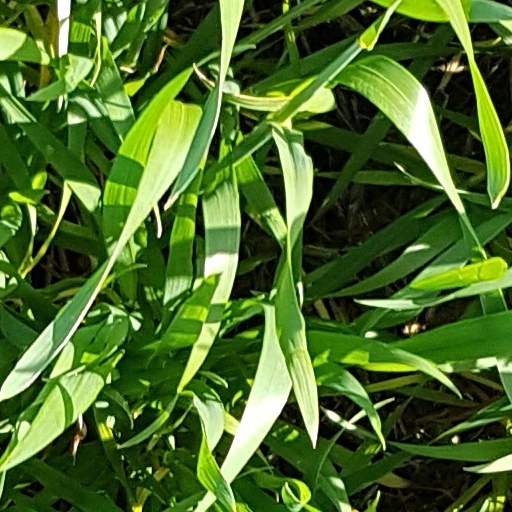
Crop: wheat